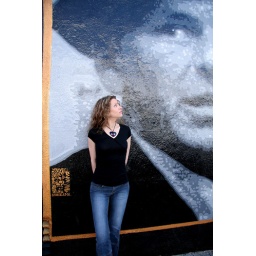
Photo of Surly Kitty. The Surly girl of May 2009 on my website. I took the photo near my home in Hollywood.